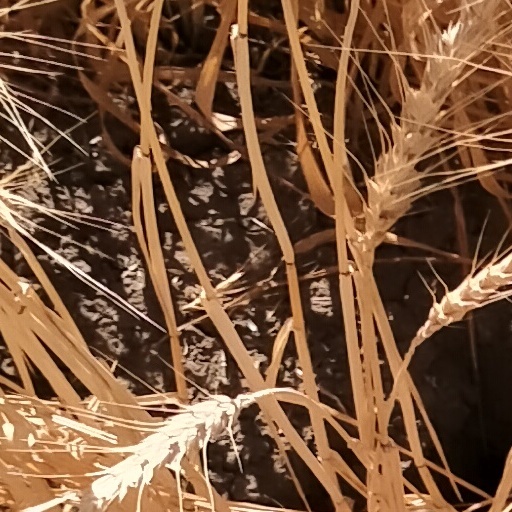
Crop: wheat